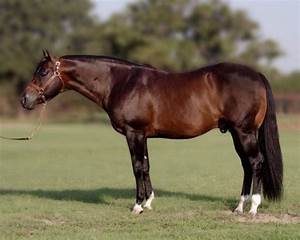
Label: cavallo